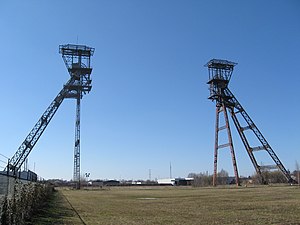
Houthalen-Helchteren
Hejseværk fra en nu nedlagt kulmine i Houthalen
Houthalen-Helchteren er en kommune i den belgiske provins Limburg. I kommunen finder man byområderne Houthalen-Centrum, Houthalen-Oost, Laak, Meulenberg og Lillo. Kommunens areal er på 78,27 km², og 1. januar 2010 boede der 30.126 mennesker i kommunen.